Answer in natural language. Considering the relative positions, where is framed landscape painting with airship (highlighted by a blue box) with respect to sleek black flatscreen smart tv (highlighted by a red box)? Choose between the following options: above or below
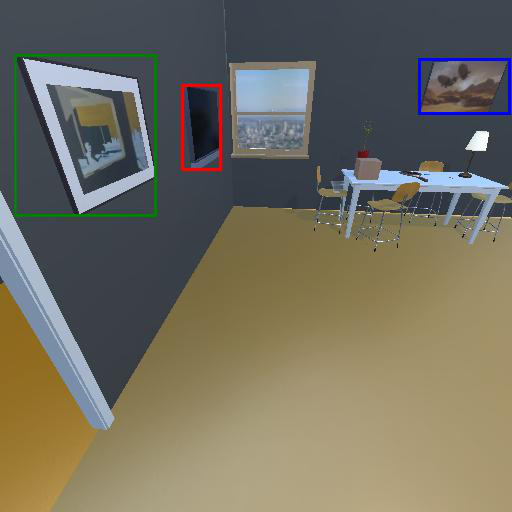
<answer>above</answer>